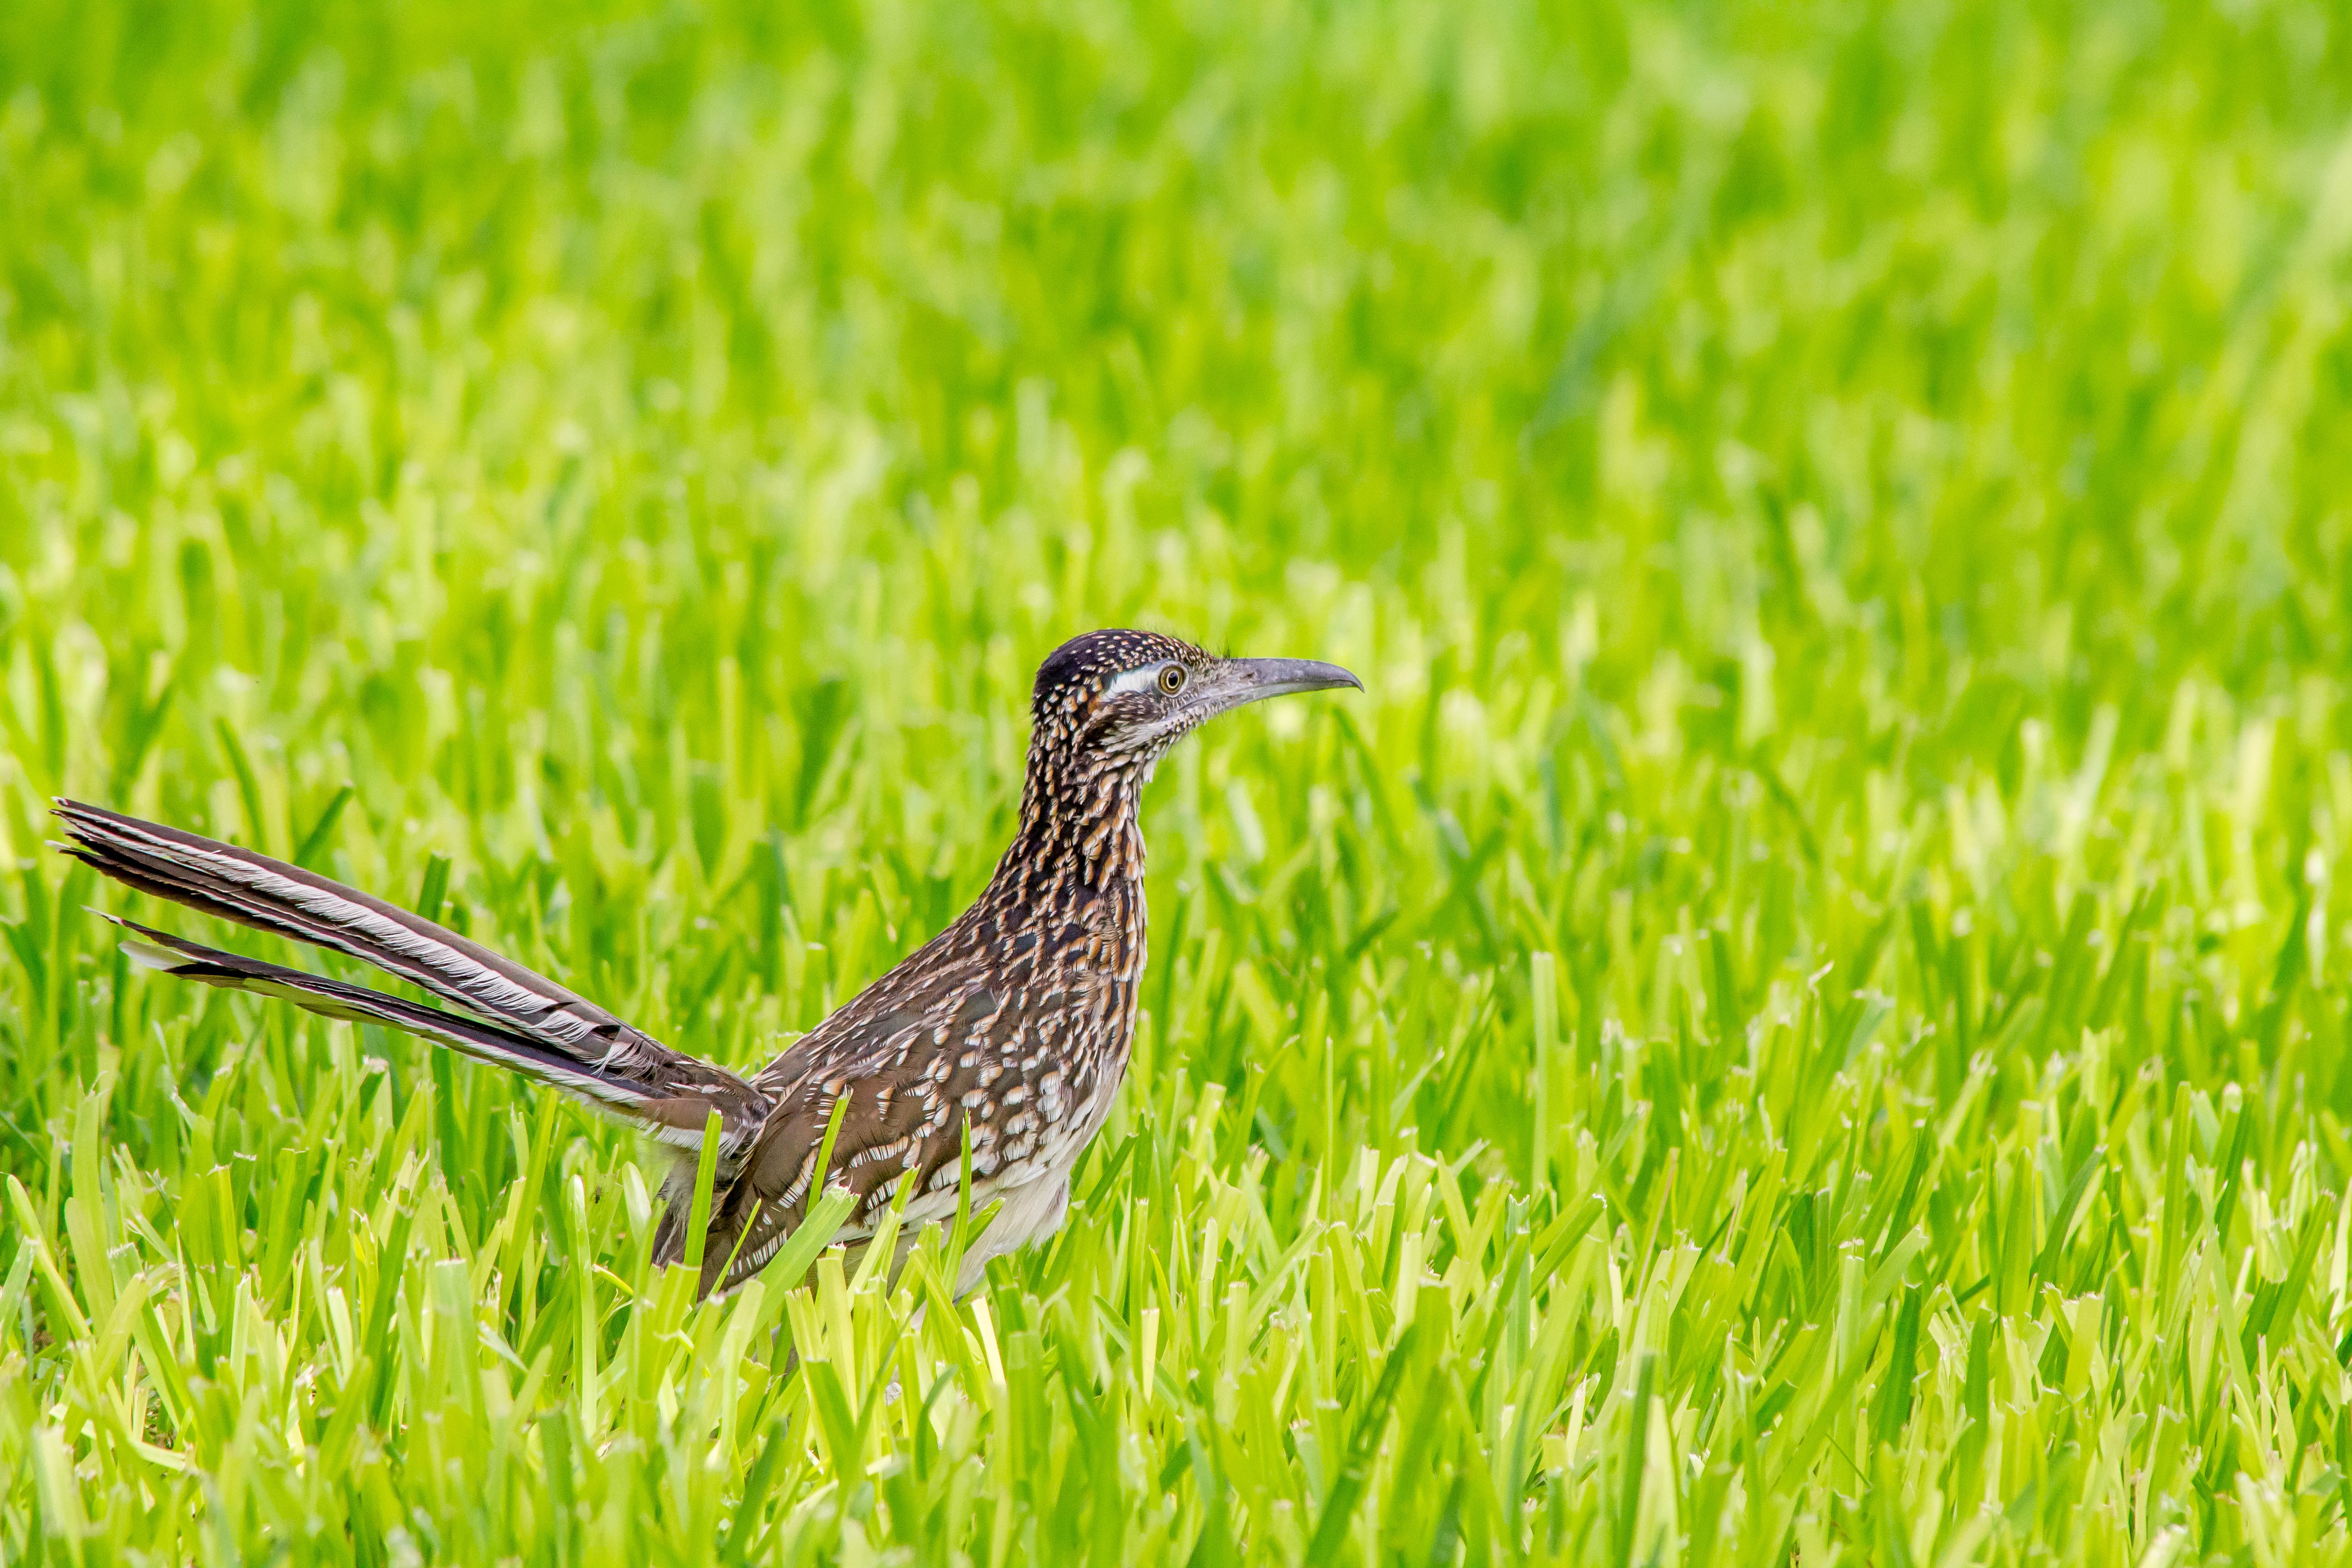
nature, grass, bird, lawn, meadow, prairie, animal, wildlife, green, avian, fauna, ornithology, feathers, grassland, wetland, vertebrate, habitat, snipe, shorebird, roadrunner, cuckoo, paddy field, greater roadrunner, grass family